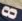
Number: 8